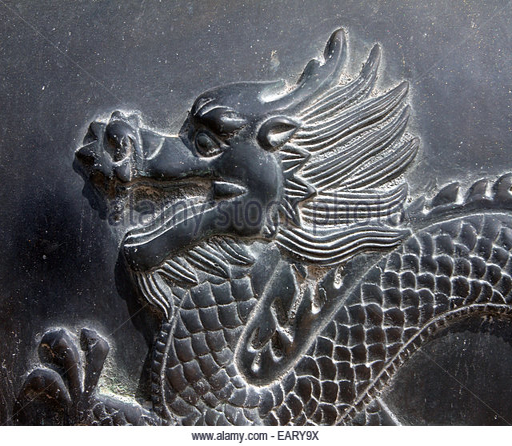
a dragon sculpted in metal on display